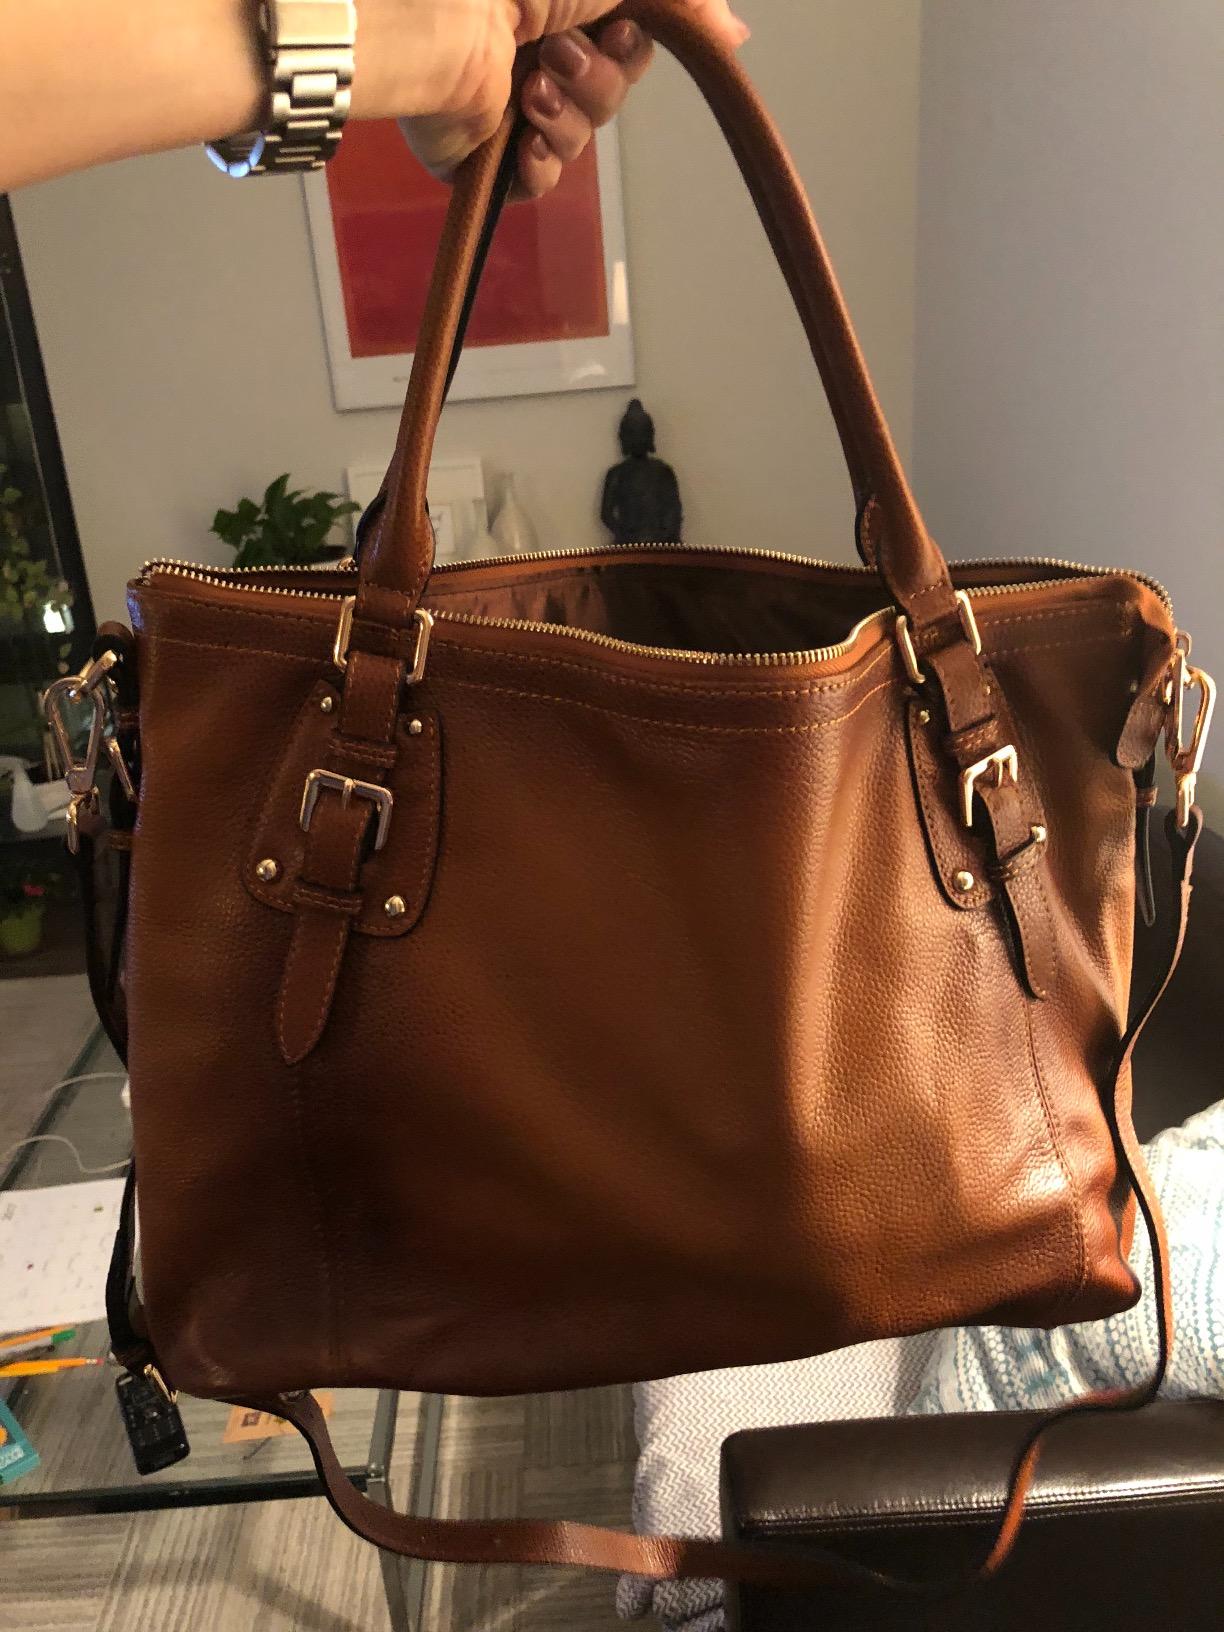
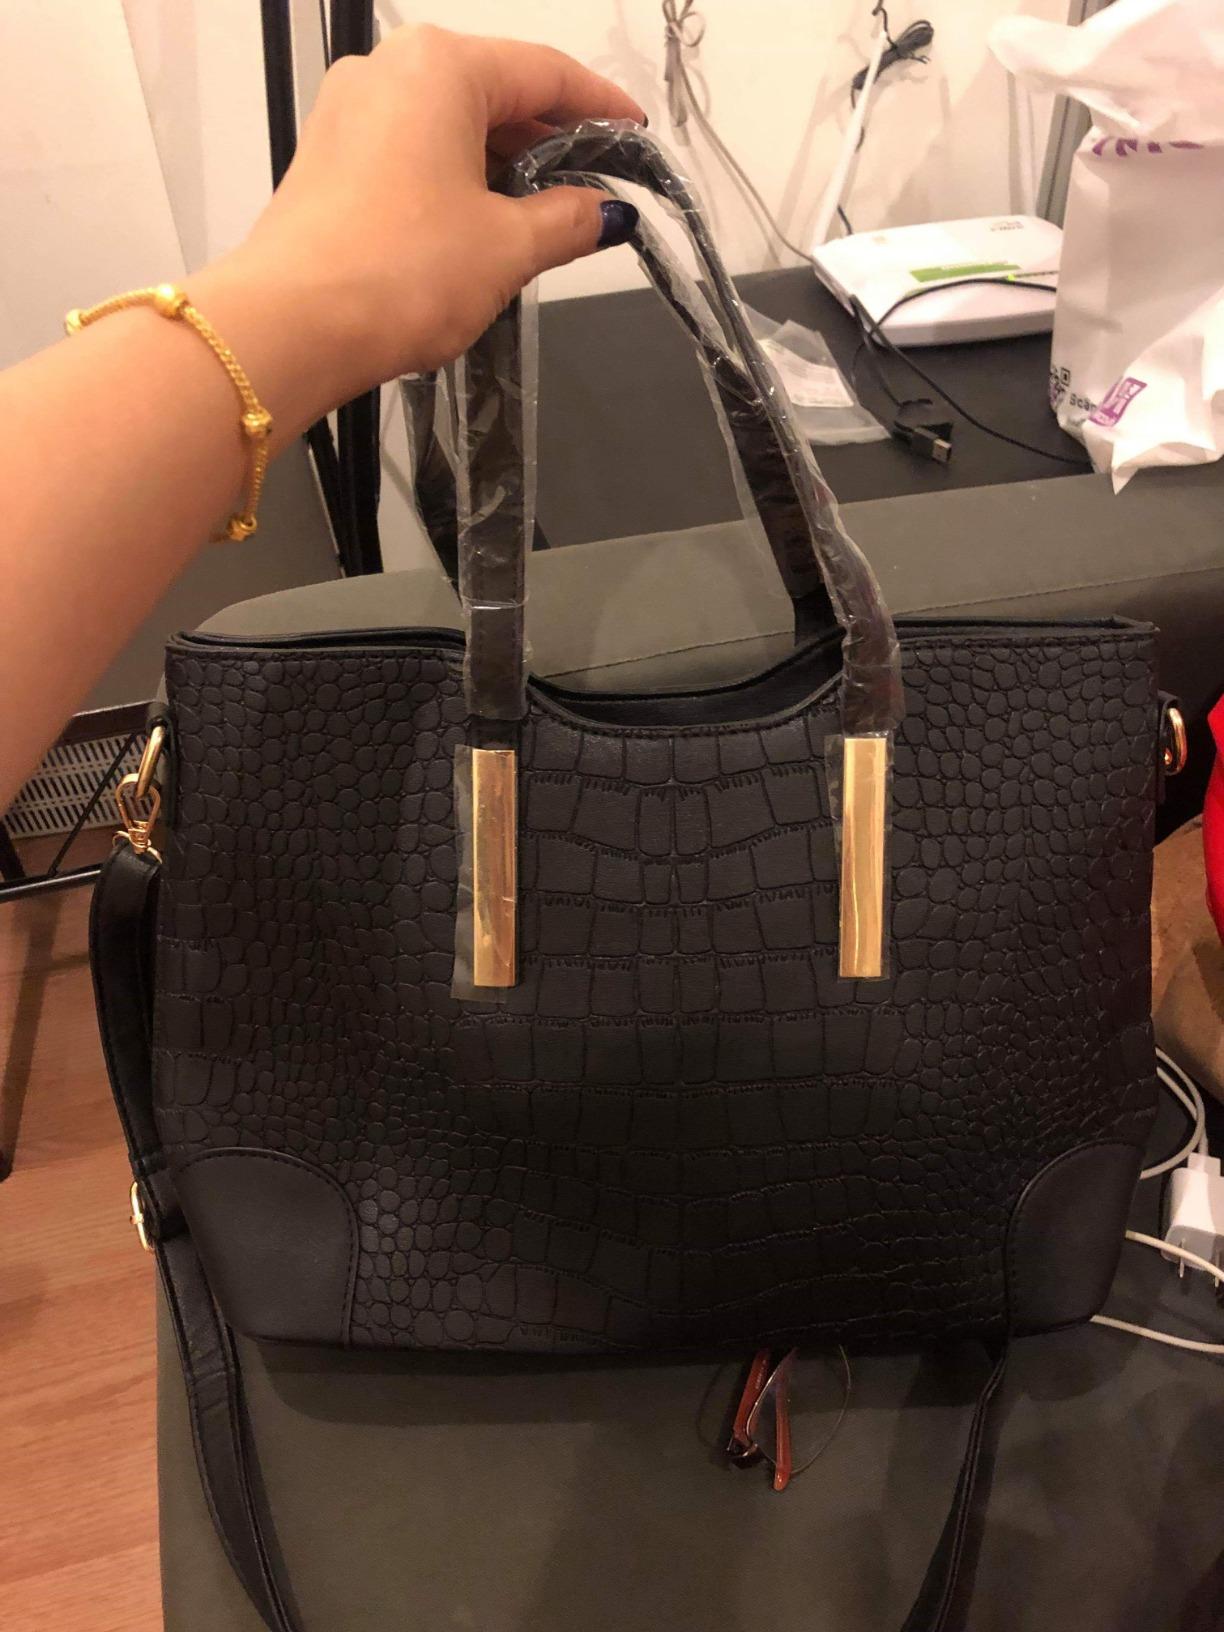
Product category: accessories_handbag
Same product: no